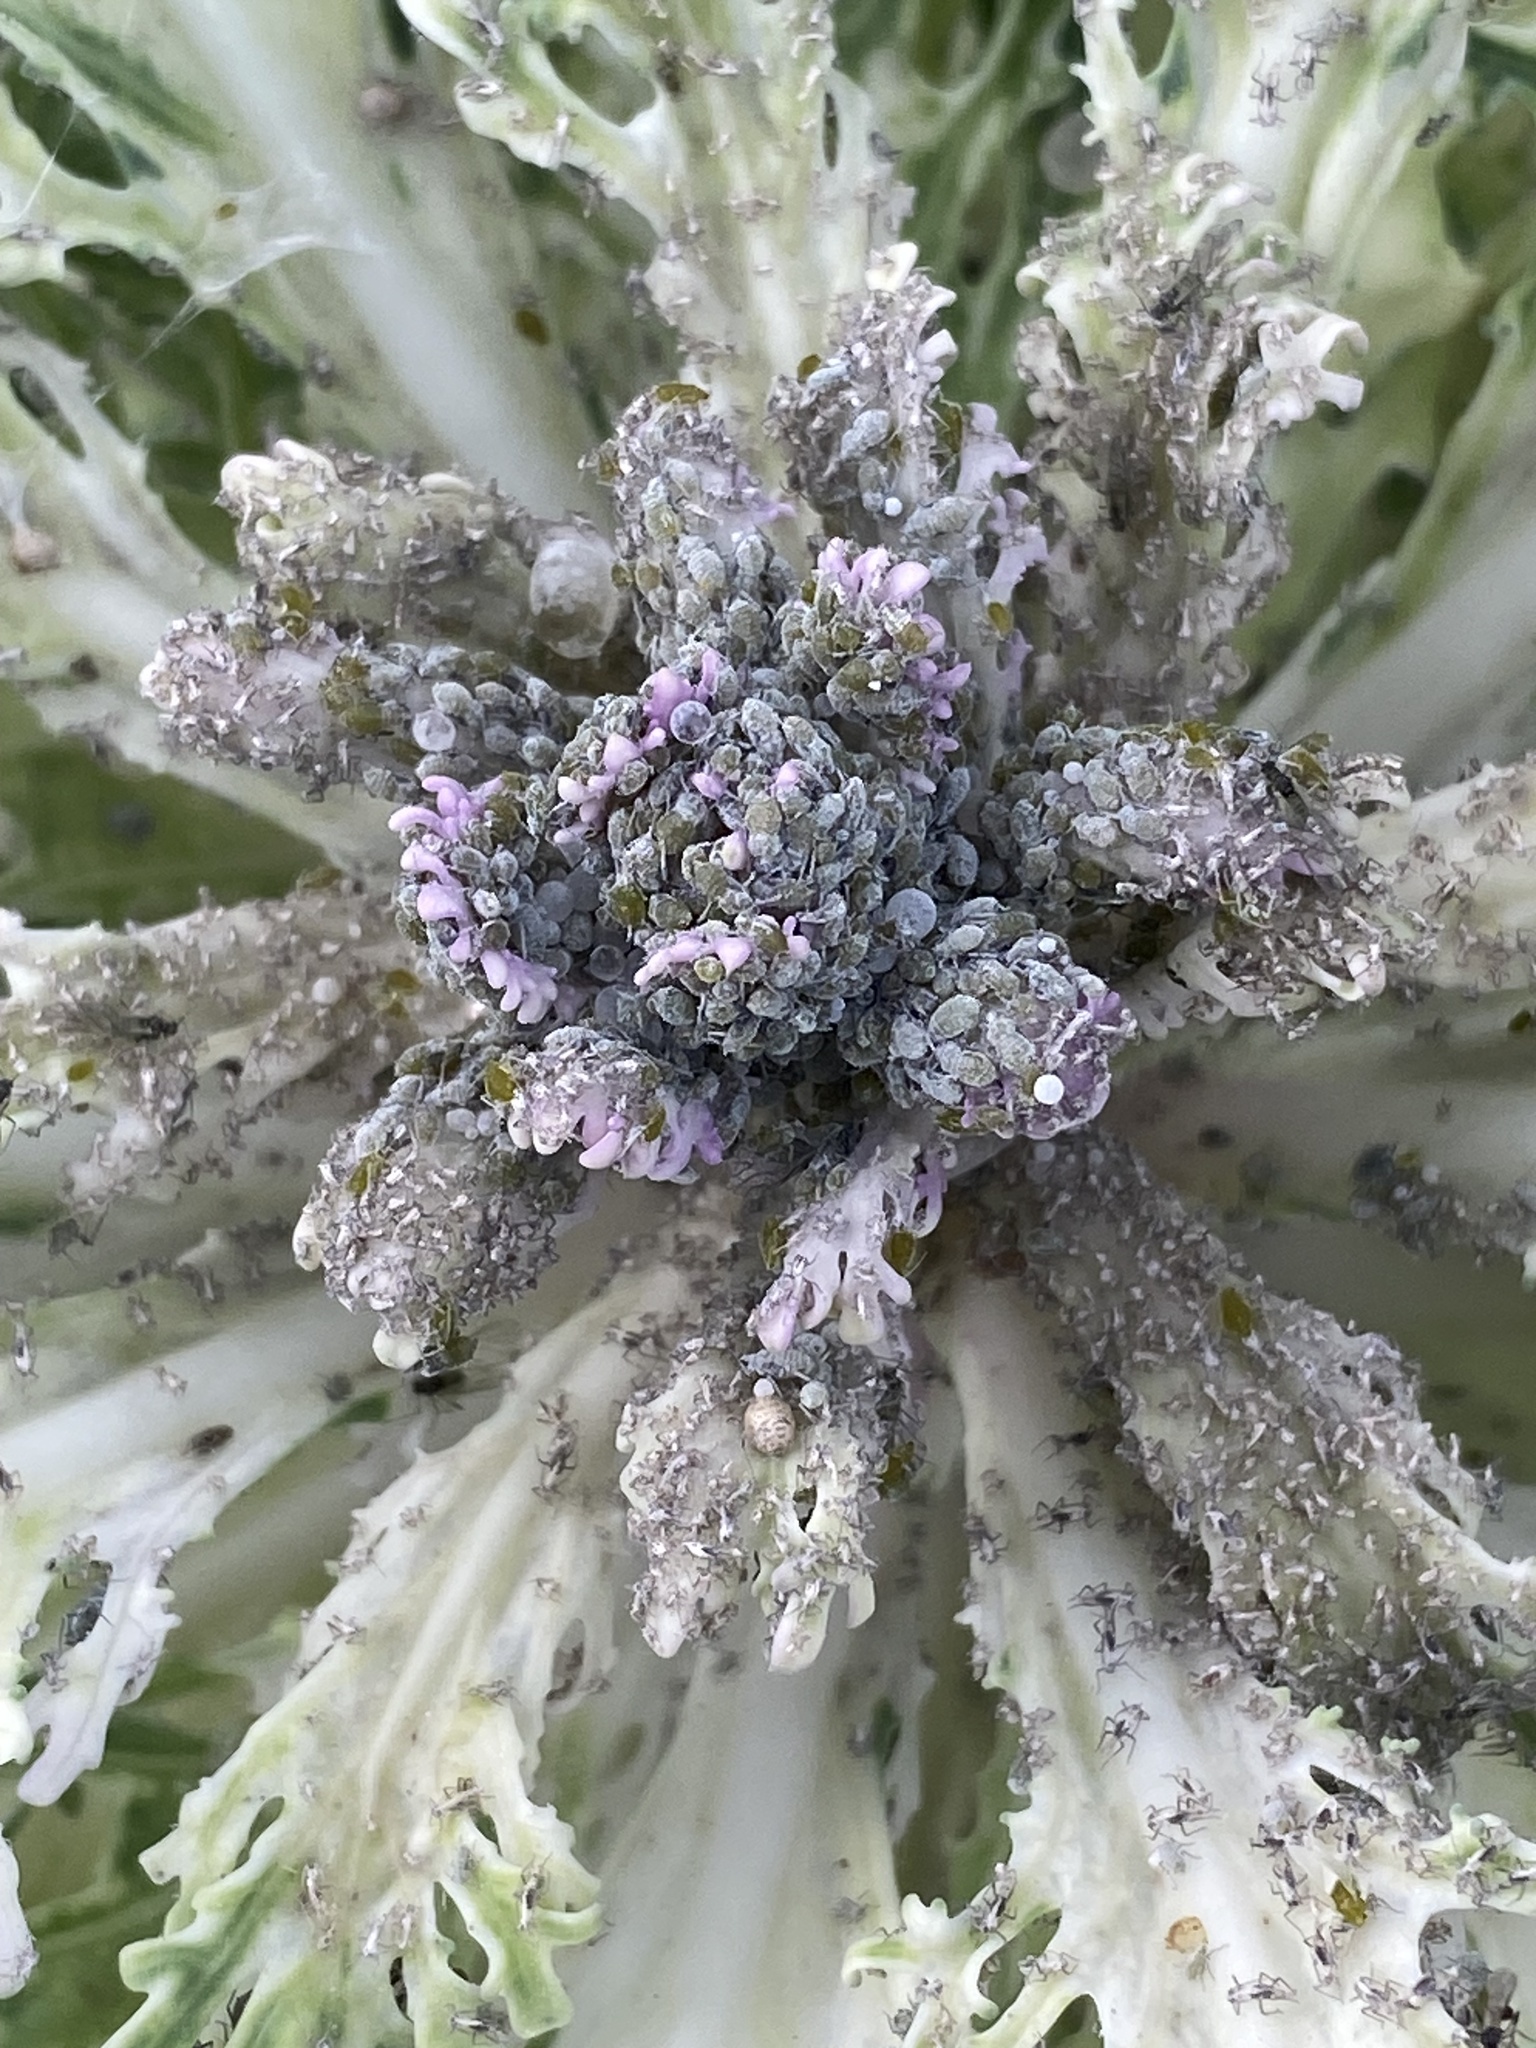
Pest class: cabbage_aphid